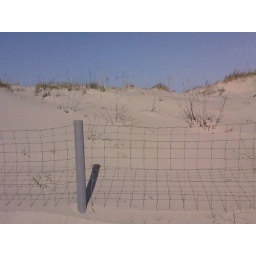
Here are more beach dunes with a fence in front of them.